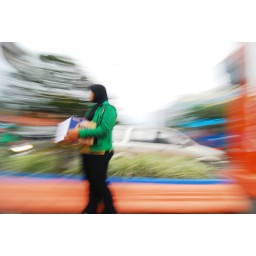
volunteer holding donation box in the street of Jogjakarta